Richard Wickes Greene House

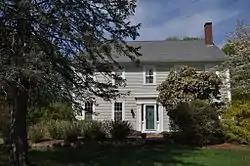

The Richard Wickes Greene House is an historic house in Warwick, Rhode Island. The -story wood-frame house was built in 1849, and is an excellent local example of Georgian style. Richard Wickes Greene was a ship's captain who acquired the property from the Wickes family in 1826.